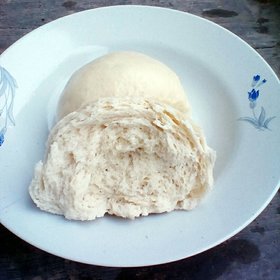
Label: trash